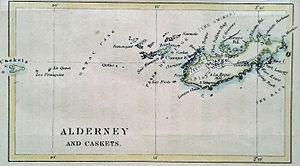
Le Swinge est un courant marin qui passe entre l'île d'Aurigny et l'île de Burhou dans le passage au singe situé dans l'archipel des îles Anglo-Normandes.